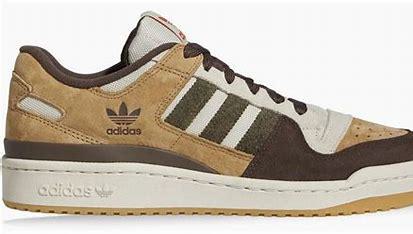
Brand: adidas
Model: originals Adidas Originals Forum